TurtleBot

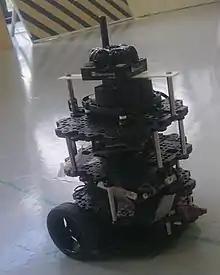
A Turtlebot 3

TurtleBot 3 has additional structural expansion capabilities due to the ROBOTIS’ modular structure along with the DYNAMIXEL.